Mark Jarman

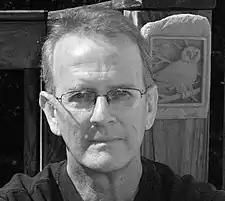
Mark Jarman

Mark F. Jarman (born in Mount Sterling, Kentucky) is an American poet and critic often identified with the New Narrative branch of the New Formalism; he was co-editor with Robert McDowell of "The Reaper" throughout the 1980s. Centennial Professor of English, Emeritus, at Vanderbilt University, he is the author of eleven books of poetry, three books of essays, and a book of essays co-authored with Robert McDowell. He co-edited the anthology "" with David Mason.